Freshford, Somerset

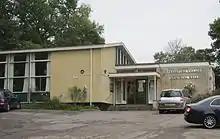
Freshford village hall

Freshford shares its parish council with Sharpstone and the surrounding hamlets. The parish council has responsibility for local issues, including setting an annual precept (local rate) to cover the council's operating costs and producing annual accounts for public scrutiny. The parish council evaluates local planning applications and works with the local police, district council officers, and neighbourhood watch groups on matters of crime, security, and traffic. The parish council's role also includes initiating projects for the maintenance and repair of parish facilities, such as the village hall or community centre, playing fields and playgrounds, as well as consulting with the district council on the maintenance, repair, and improvement of highways, drainage, footpaths, public transport, and street cleaning. Conservation matters (including trees and listed buildings) and environmental issues are also of interest to the council.